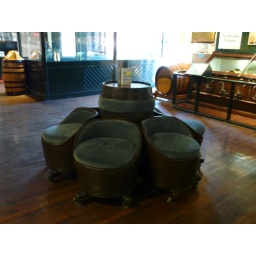
Whiskey barrels made as furniture in Jameson distillery, Co. Cork - and a wild release book on the desk